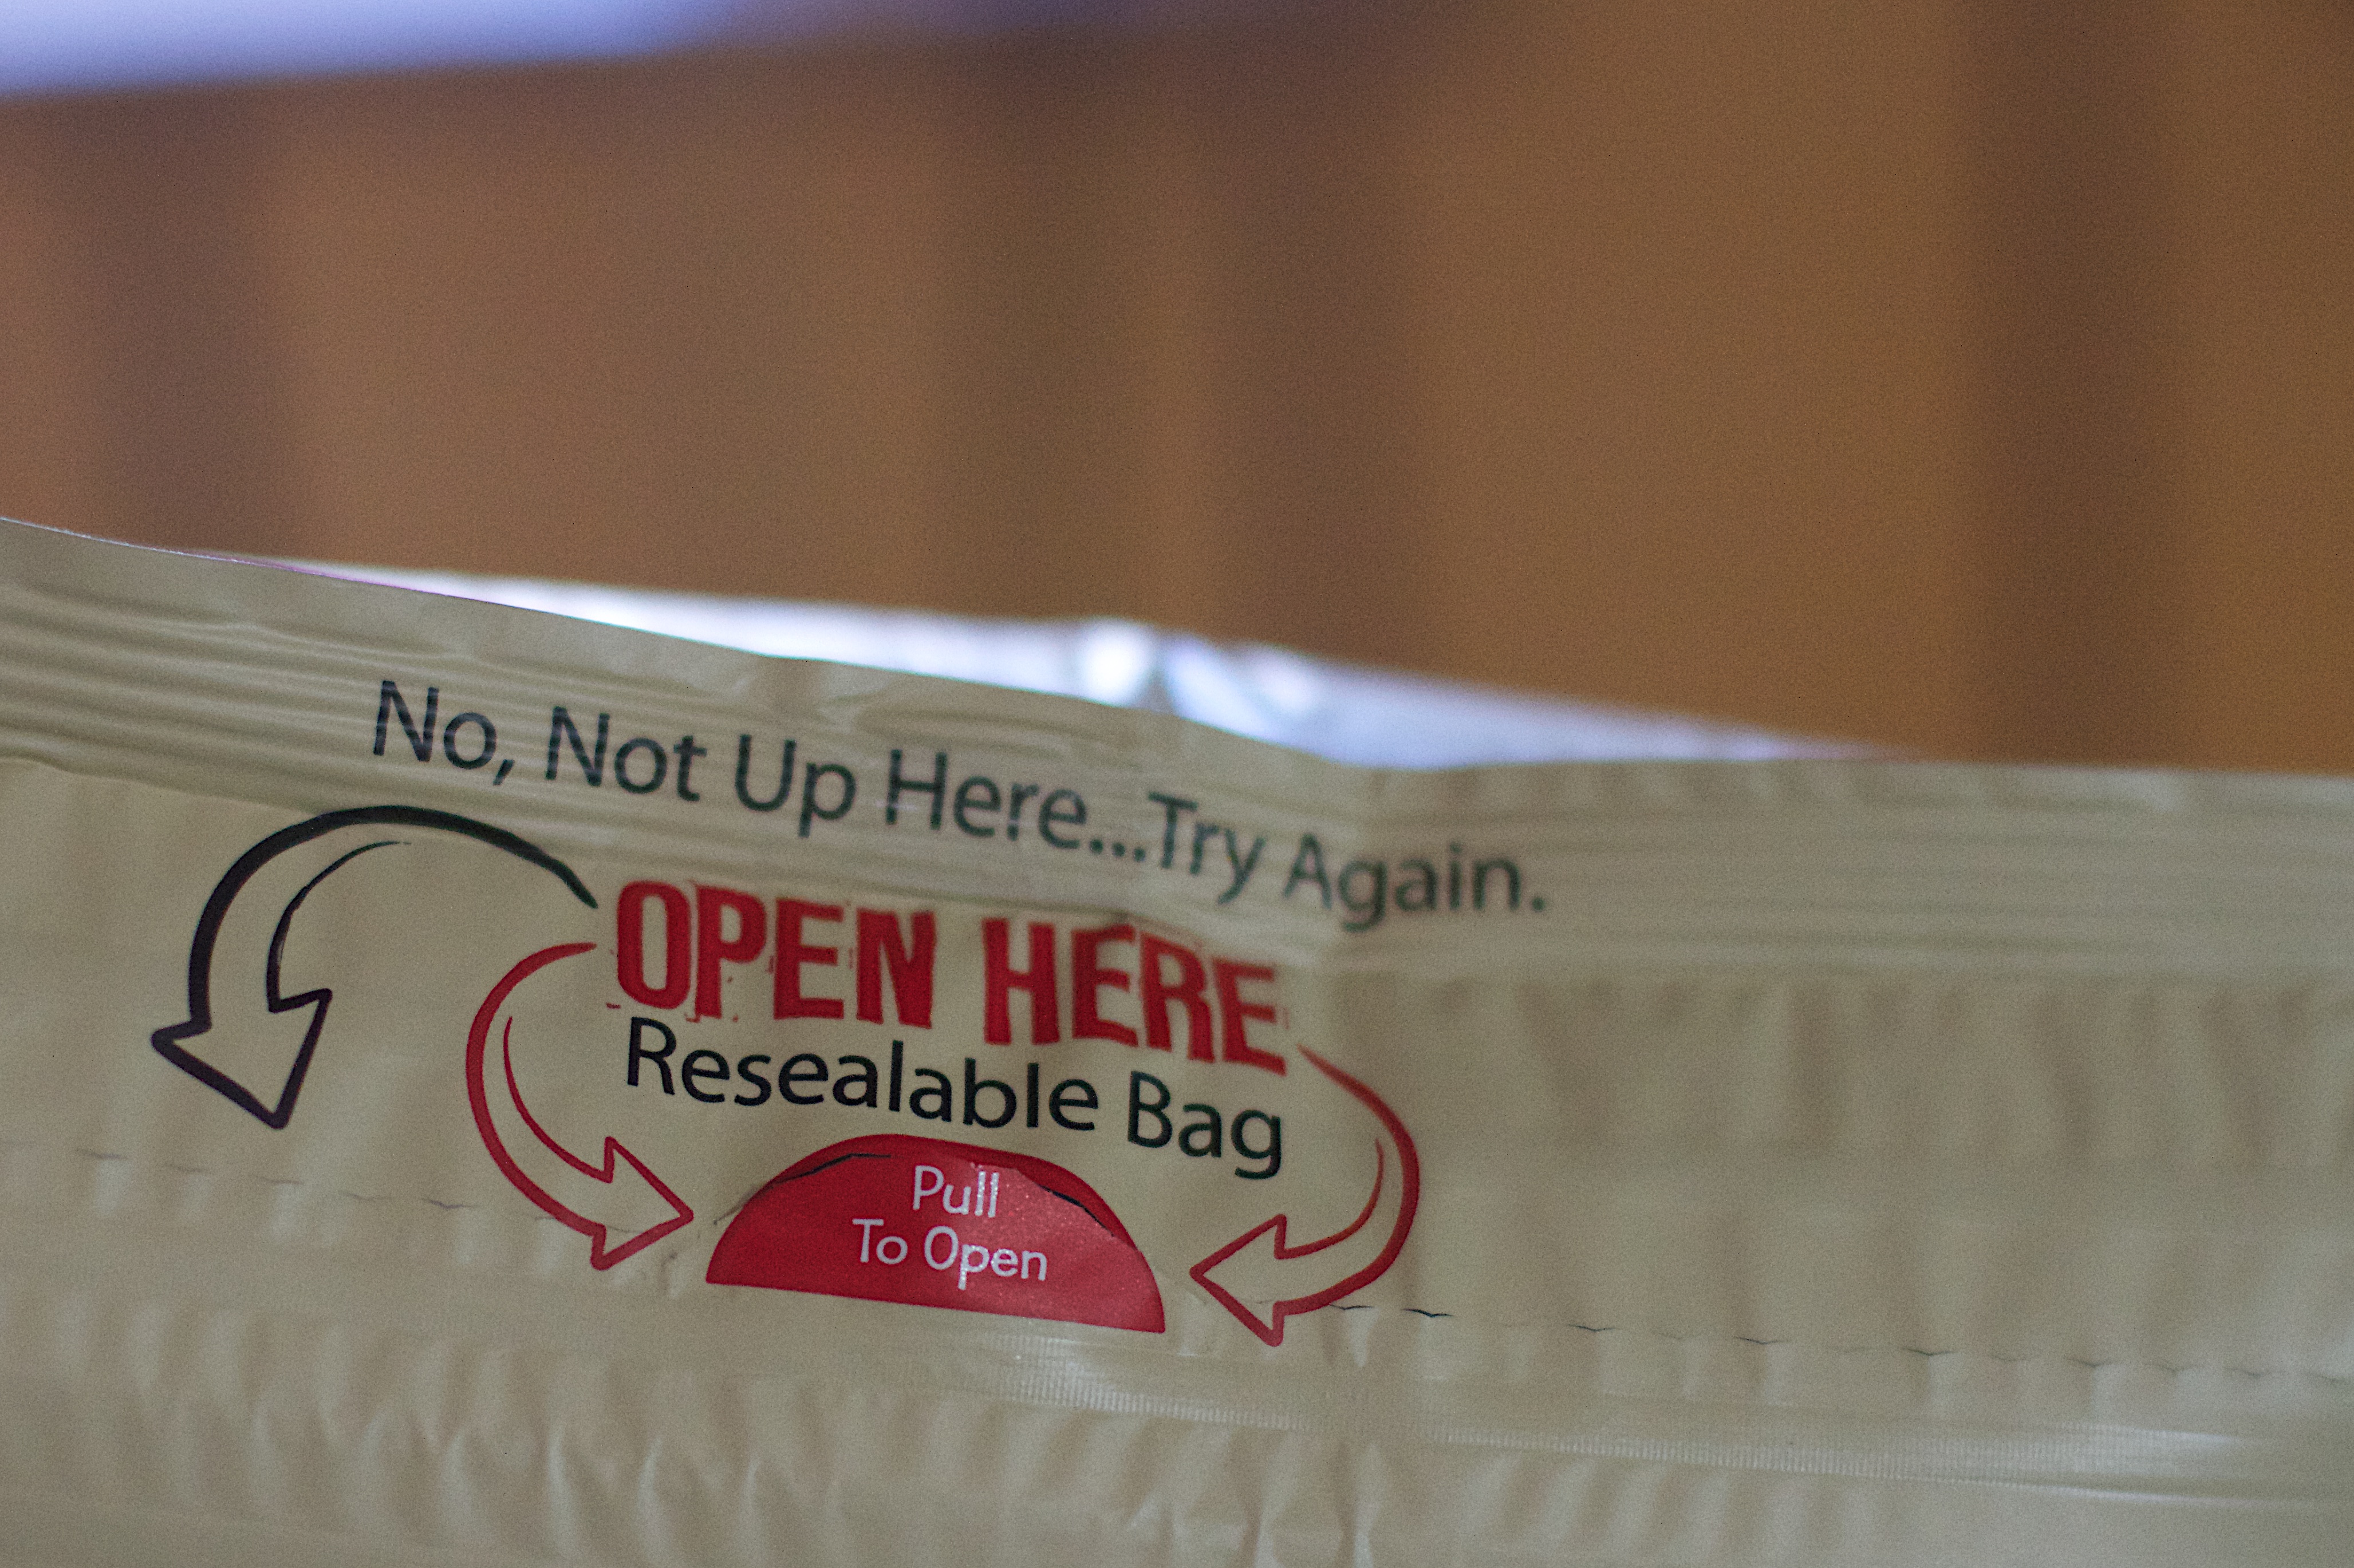
food, label, skin, designblitz